Second Dominican Republic

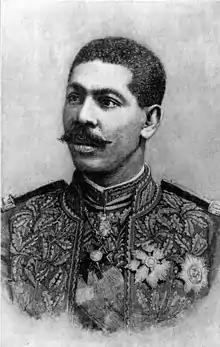
Ulises Heureaux would serve as president (and as a dictator) of the Dominican Republic until his assassination in 1899.

Since 1864, in this period in the economy at first the economy was booming due to the restoration of the sugar industry with Cuban immigrants who arrived and invested their resources. The indebtedness began, which consisted of the Hartmont loan, which included of a loan for the sum of 420,000 pounds of sterling, but only the government only received 38,000 pounds of sterling. In this period, the main parties were the blues of Gregorio Luperón, and the reds by Buenaventura Báez. In conclusion, the Báez government was characterized by being a corrupt government, debt, and political repression, despotism and annexations. Their governments were characterized by being very corrupt and by governing for the benefit of their fortune, the most notable act being the one committed in 1857 when they bought with inorganic currency the record harvest of tobacco, which was the country's main export product, and which later he sold, keeping the currency; The currency issued by the government was devalued by 1000%, causing the ruin of tobacco producers. The realization of the Harmont loan, led to the external debt of the country.